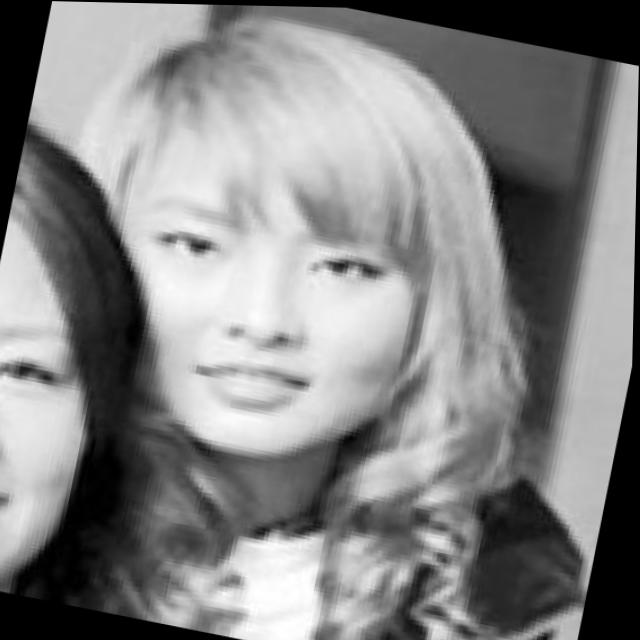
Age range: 13-20